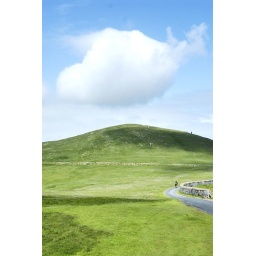
Nice cloud hovering over the hill next to the southern most point of mainland Shetland.